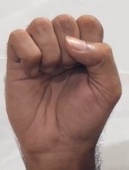
ASL sign: S